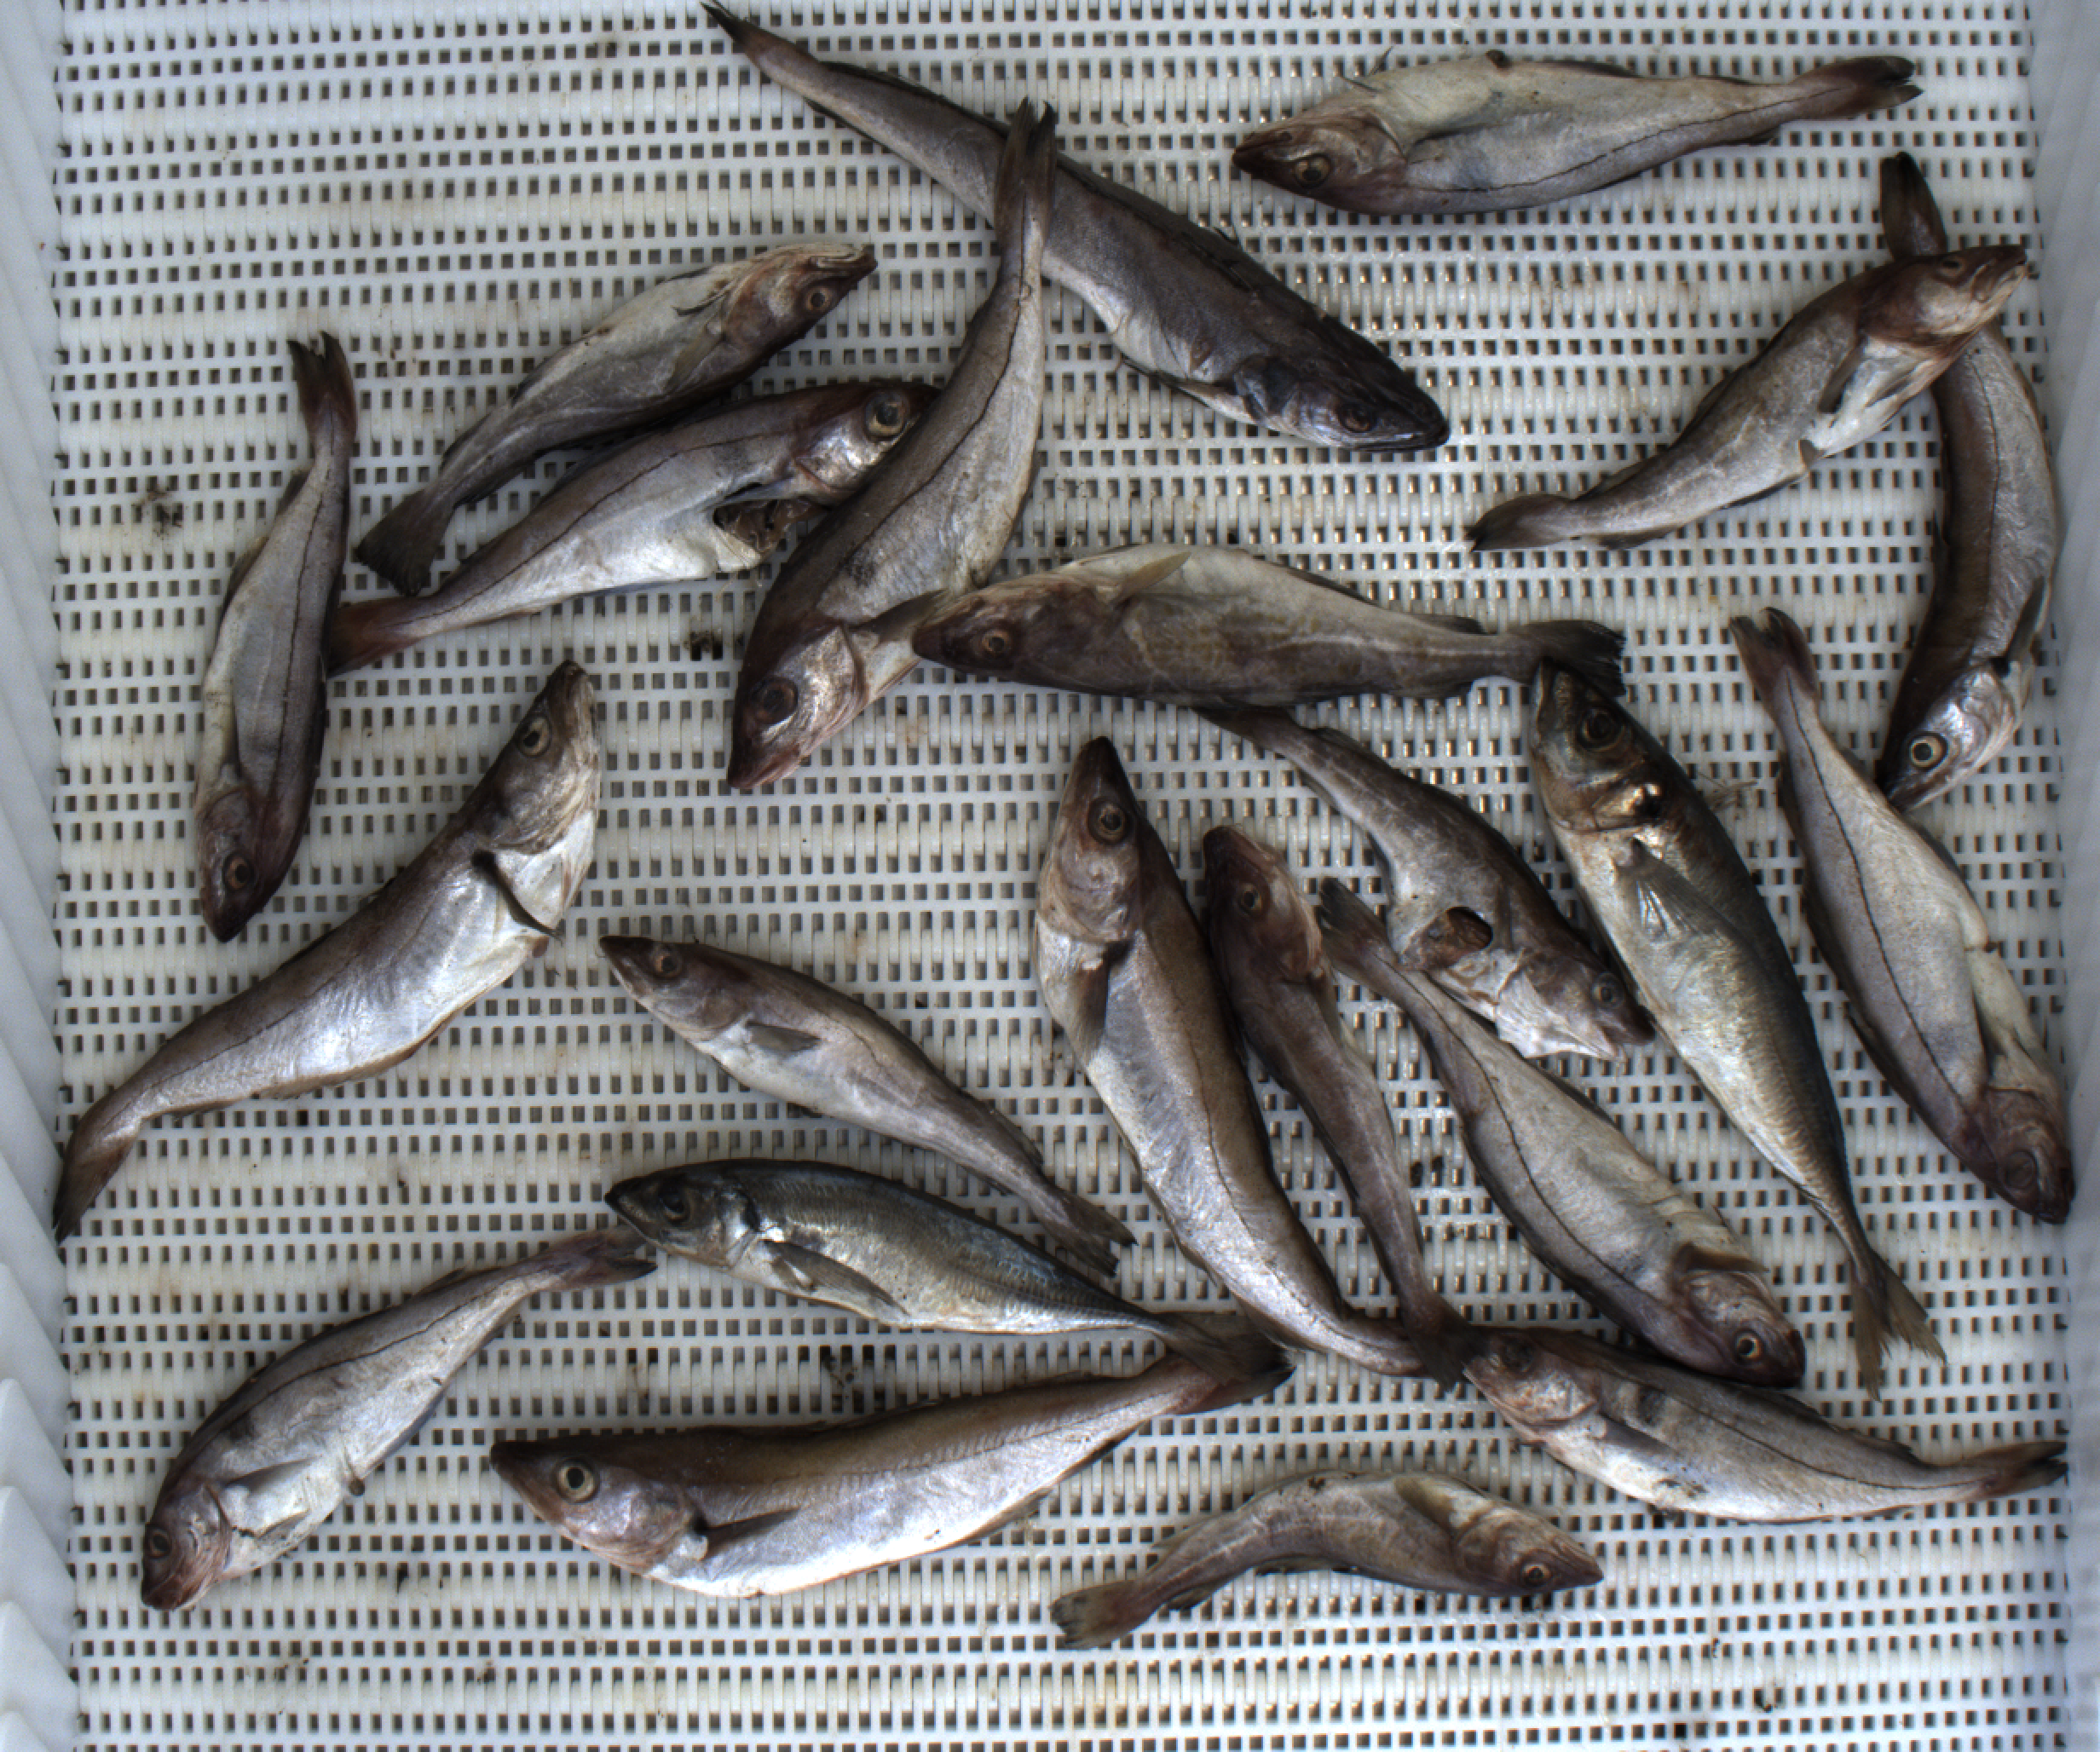
Total fish: 22
Cod: 7
Haddock: 8
Whiting: 4
Hake: 1
Horse mackerel: 2
Saithe: 0
Other: 0